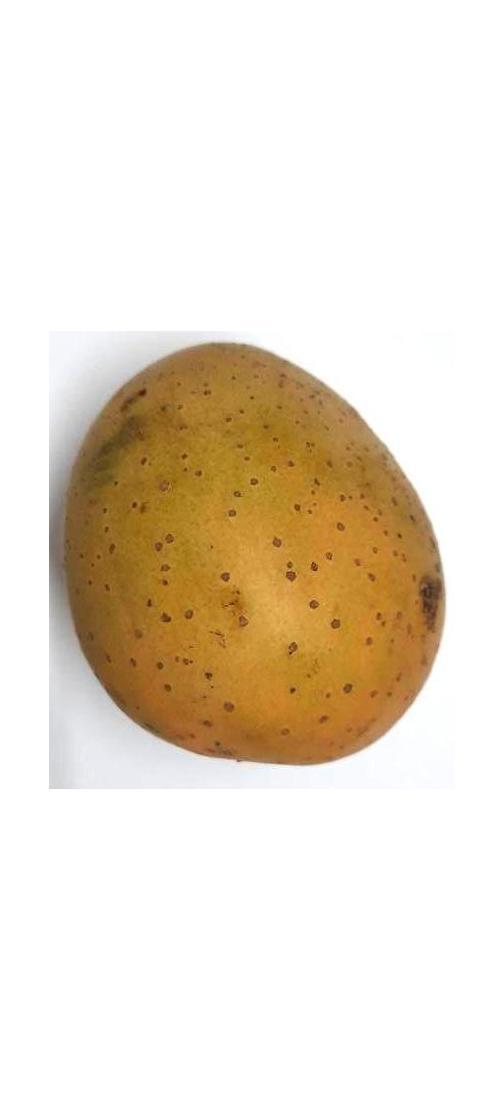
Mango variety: Gourmoti